Frenkel Frenel Museum

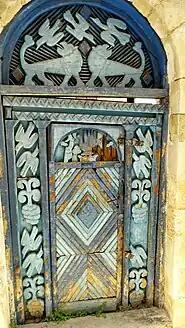
A door made by Frenkel in the Museum

Frenkel Frenel was schooled in Odesa in his teens and then in the École des Beaux-Arts and at the Académie de la Grande Chaumière durings his 20s. Returning to Mandatory Palestine in the 1920s, he introduced modern French influenced art and techniques, thus revolutionizing art in Palestine. Frenkel was one of the first artists to settle in Safed. He was one of the founders of the artists' colony in Safed.